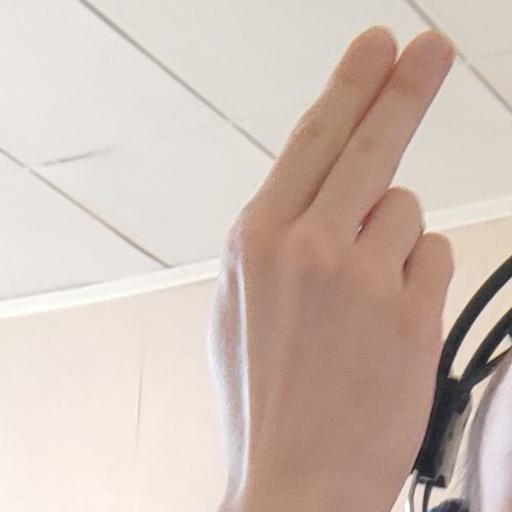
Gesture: two_up_inverted